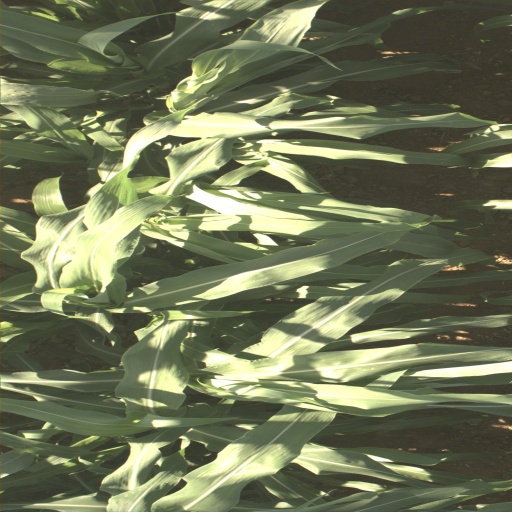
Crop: sorghum